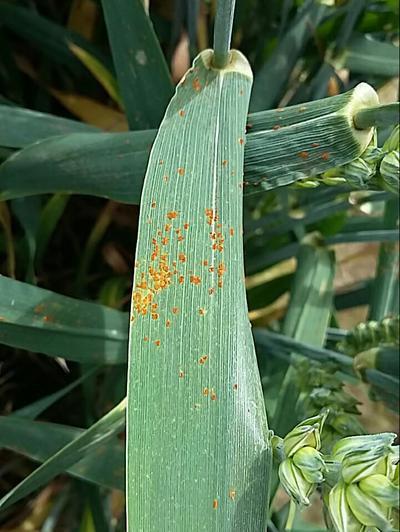
Plant: Wheat
Disease: wheat leaf rust